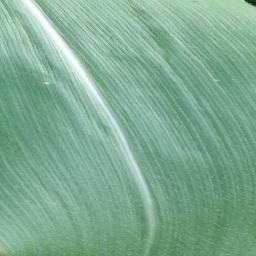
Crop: corn
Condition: (maize)_healthy